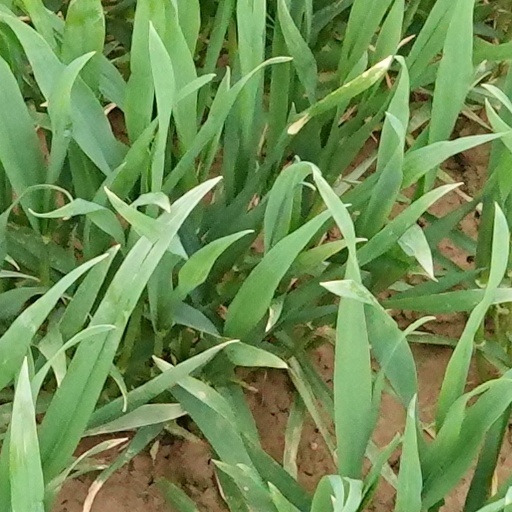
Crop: wheat